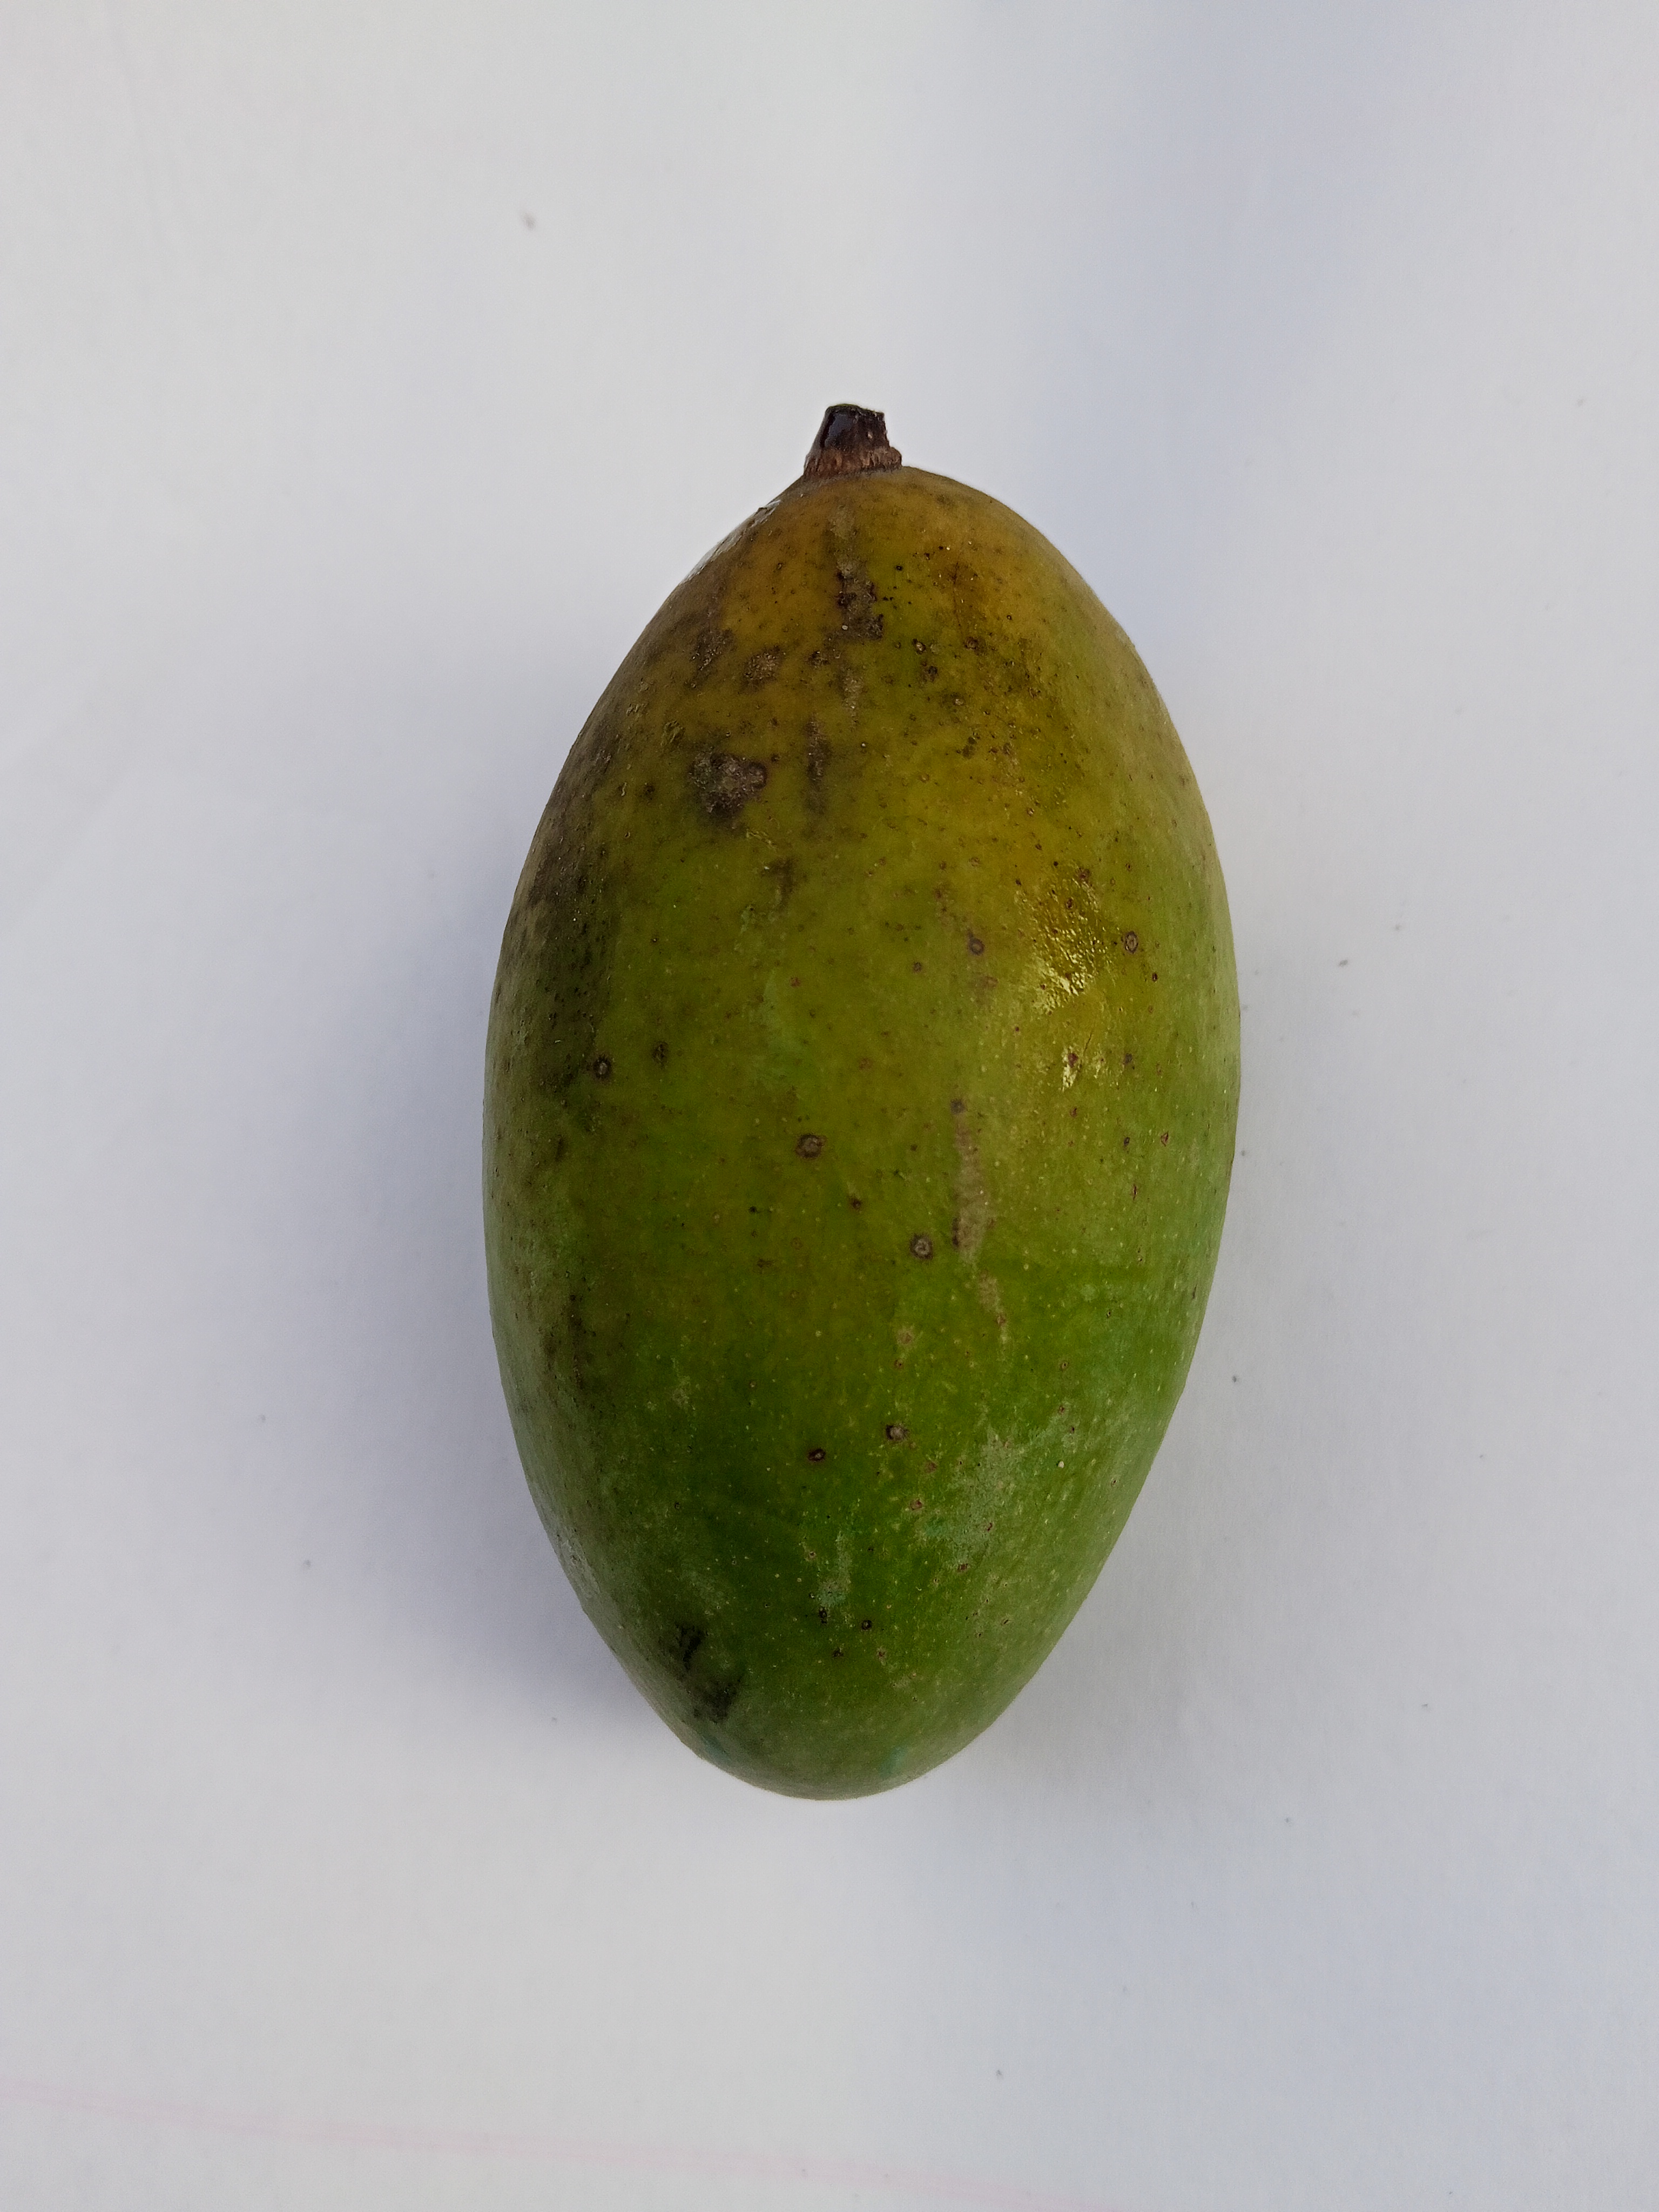
Mango variety: Amrapali